Sam Black (artist)

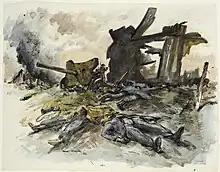
"Strongpoint Taken" (1944) (Art.IWM ART LD 4649)

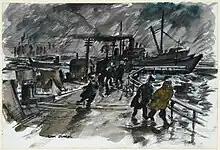
"A Sou'wester during Combined Operations Training" (1943) (Art.IWM ART LD 2866)

Black, whose father had served in the Royal Navy, was born in Ardrossan on the west coast of Scotland. Black graduated from the Glasgow School of Art in 1936 and then taught art in Scottish schools.